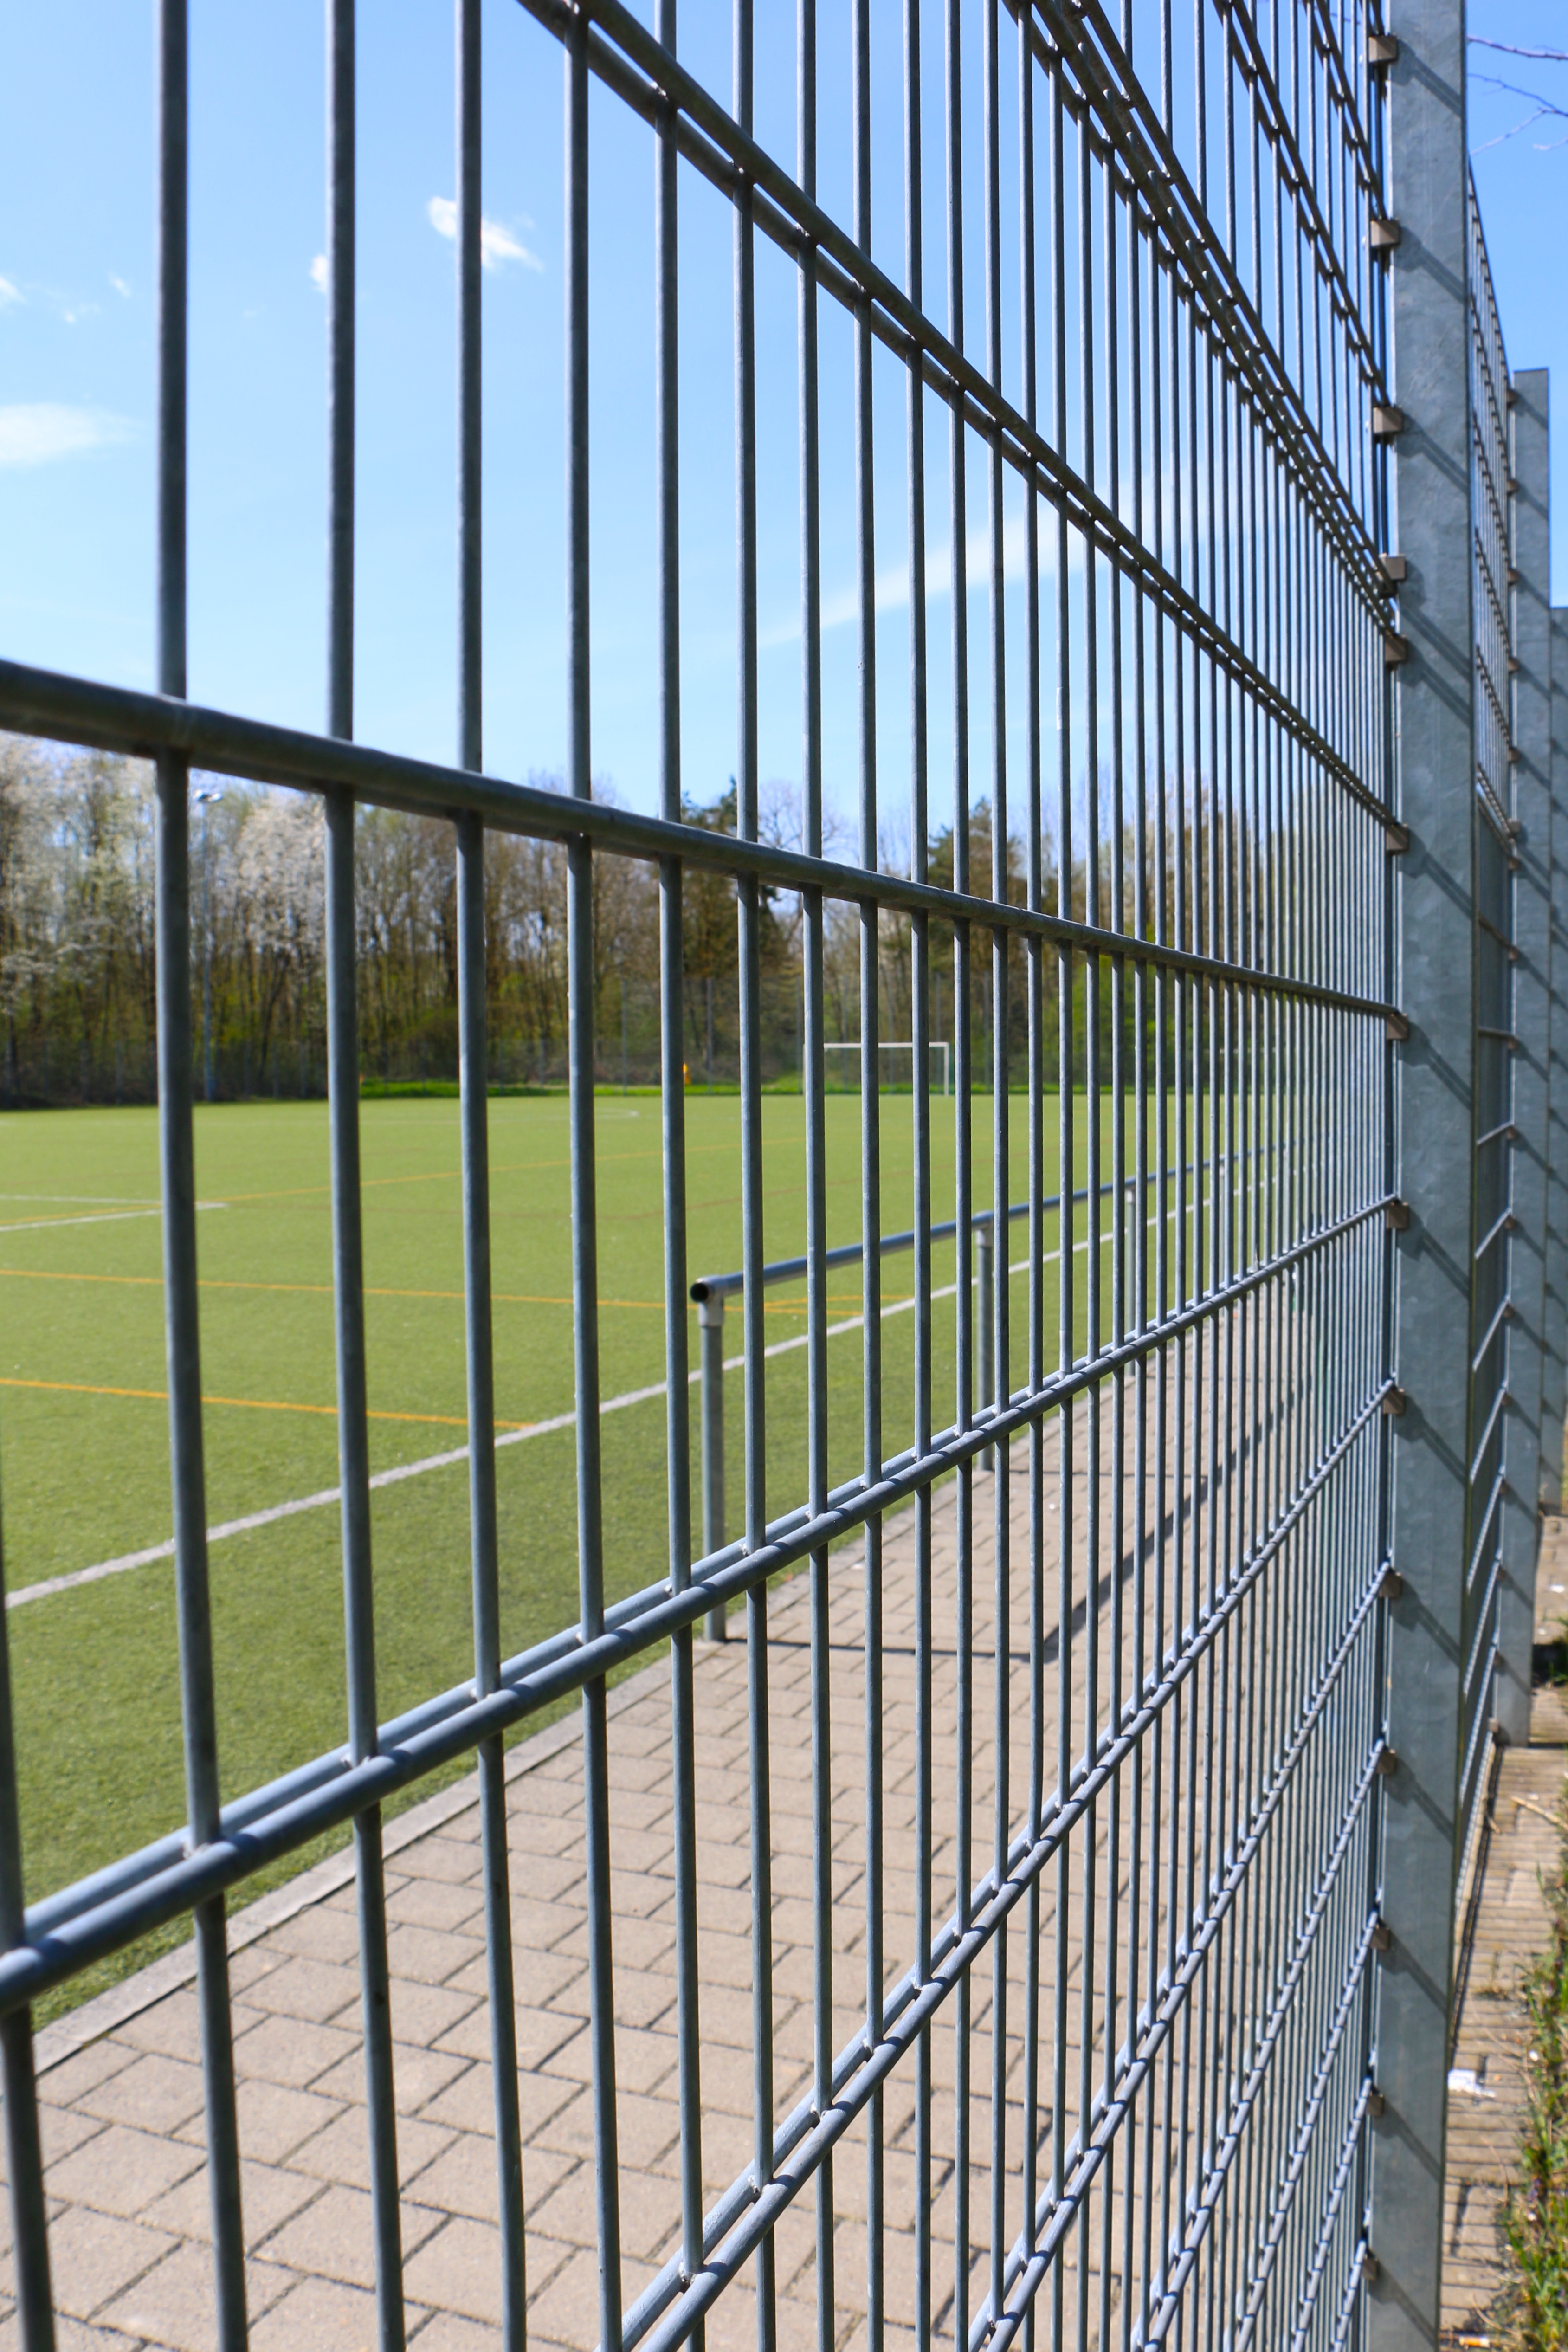
fence, fencing, facade, football pitch, handrail, lines, net, grid, rush, sports ground, outdoor structure, chain link fencing, home fencing